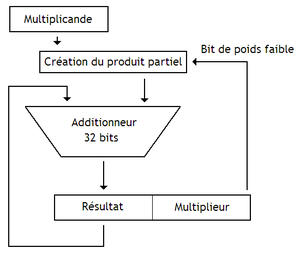
Multiplieur partagé
Un multiplieur est un circuit électronique effectuant une multiplication. Des multiplieurs sont intégrés dans la plupart des processeurs actuels, tant pour réaliser des multiplications entre nombres entiers qu'entre nombres représentés en virgule flottante.